Pike Place Market

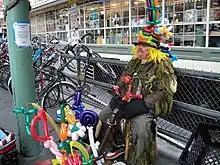
Thomas the Balloon Man, longtime vendor

The definition of permitted farm products includes (among other items) produce, flowers, eggs, cultivated mushrooms, meat, cultured shellfish, and dairy products. There is also a broader category of supplemental farm products such as wild-harvested berries and mushrooms, non-edible bee products, or holiday wreaths. These may be sold in conjunction with permitted farm products, but there are strict limitations to prevent these from becoming anyone's primary products. Rules vary significantly at different times of year.